PSR B1620−26 b

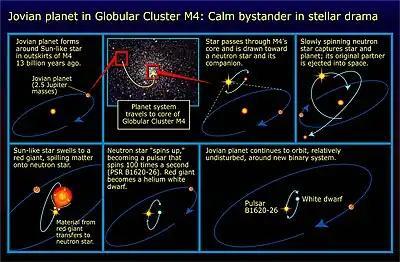
The evolution of the PSR B1620-26 system.

The origin of this pulsar planet is still uncertain, but it probably did not form where it is found today. Because of the decreased gravitational force when the core of star collapses to a neutron star and ejects most of its mass in a supernova explosion, it is unlikely that a planet could remain in orbit after such an event. It is more likely that the planet formed in orbit around the star that has now evolved into the white dwarf, and that the star and planet were only later captured into orbit around the neutron star.